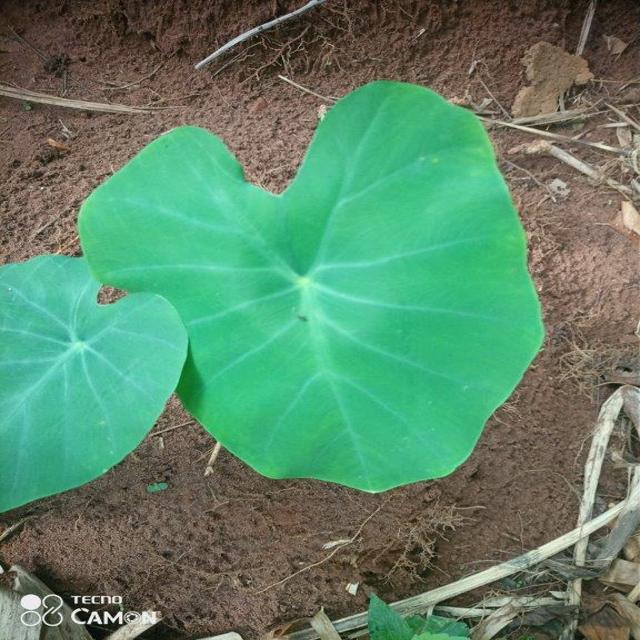
Label: Healthy